Korean Liberation Army

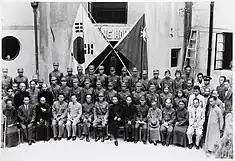
The inauguration of the Korean Liberation Army (17 September 1940)

On 17 September 1940, the formal establishment of the Korean Liberation Army (KLA) was announced. General Ji Cheong-cheon was to be its commander. They held a grand ceremony at then-luxurious Jialing Hotel, in order to establish the army's credibility and reputation. It was held early in the morning, at 6am, as to avoid Japanese air raids. Over 200 people were in attendance, including foreign ambassadors and Kuomintang officials.